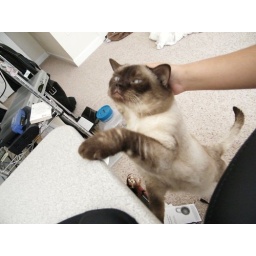
I was playing with my camera while sitting in my chair and he wanted to get on the desk haha.